Fall of George Plantagenet, Duke of Clarence

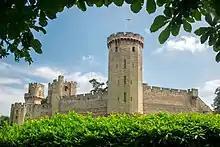
Warwick Castle, view on entering passing through the gatehouse, seen in 2018. This was Clarence's main residence in the 1470s and the centre of his power.

Relations between King Edward IV of England and his brother George, Duke of Clarence, had been fraught since the late 1460s, when Clarence had drifted into the orbit of Richard Neville, Earl of Warwick, who himself had become increasingly dissatisfied with Edward's rule. Originally Warwick's protégé—the Earl had been largely responsible for Edward's accession in 1461—Edward had become increasingly independent. In 1464, he angered Warwick by marrying Elizabeth Woodville, whom the Earl saw as being from a parvenu family, and thus a marriage against the country's interests. In 1469, Warwick had rebelled; Clarence was by now his ally, as Edward had tried to prevent the Duke's marriage to Warwick's daughter Isabel. Although Clarence had returned to Edward's side in 1471, and fought with him against Warwick at the Battle of Barnet, he was no longer fully trusted.